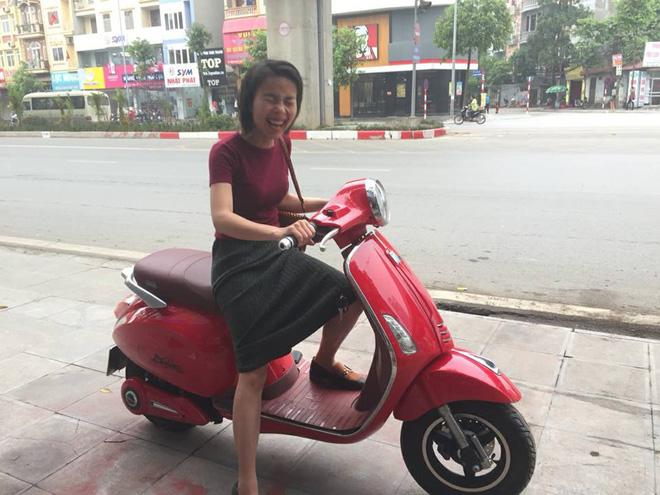
có một cô gái đang mỉm cười khi ngồi trên xe máy